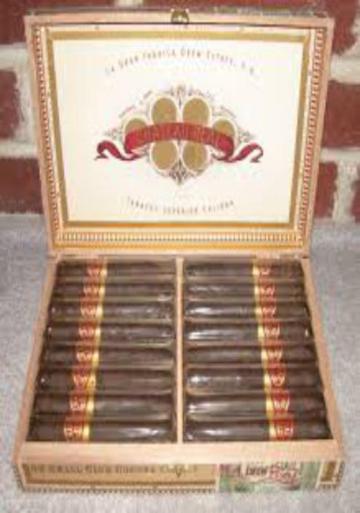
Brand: chateau real
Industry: Necessities